Karl Lagerfeld

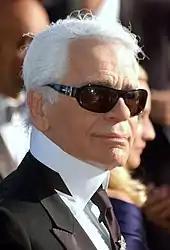
Lagerfeld at the 2007 Cannes Film Festival

In December 2006, Lagerfeld announced the launch of a new collection for men and women dubbed K Karl Lagerfeld, which included fitted T-shirts and a wide range of jeans. In September 2010, the Couture Council of The Museum at the Fashion Institute of Technology presented Lagerfeld with an award created for him, The Couture Council Fashion Visionary Award, at a benefit luncheon at Avery Fisher Hall, in New York City. In November 2010, Lagerfeld and Swedish crystal manufacturer Orrefors announced a collaboration to design a crystal art collection. The first collection was launched in spring 2011, called Orrefors by Karl Lagerfeld.